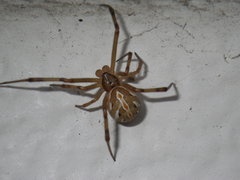
Species: Lactrodectus_hesperus